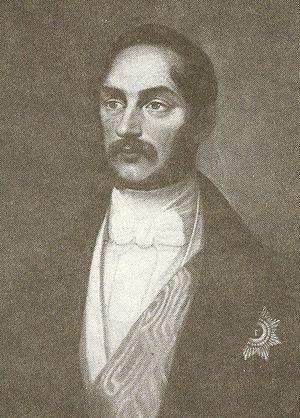
Charles de Schleswig-Holstein-Sonderbourg-Glücksbourg est le second duc de Schleswig-Holstein-Sonderbourg-Glücksbourg.